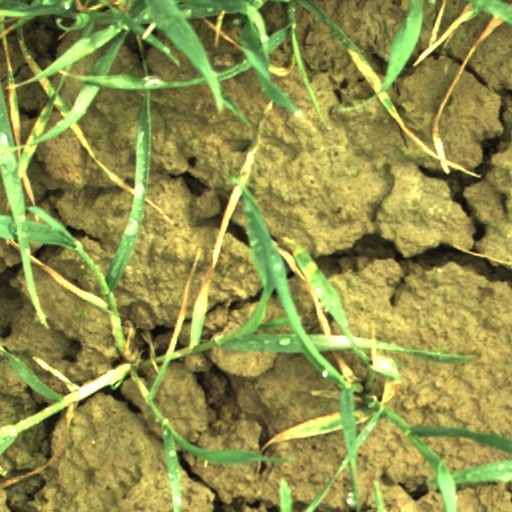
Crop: wheat